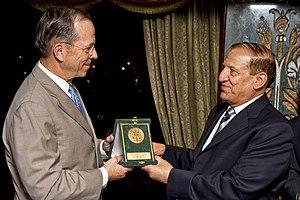
Sami Hafez Annan, né le 2 février 1948, est un lieutenant-général des forces armées égyptiennes et homme politique.